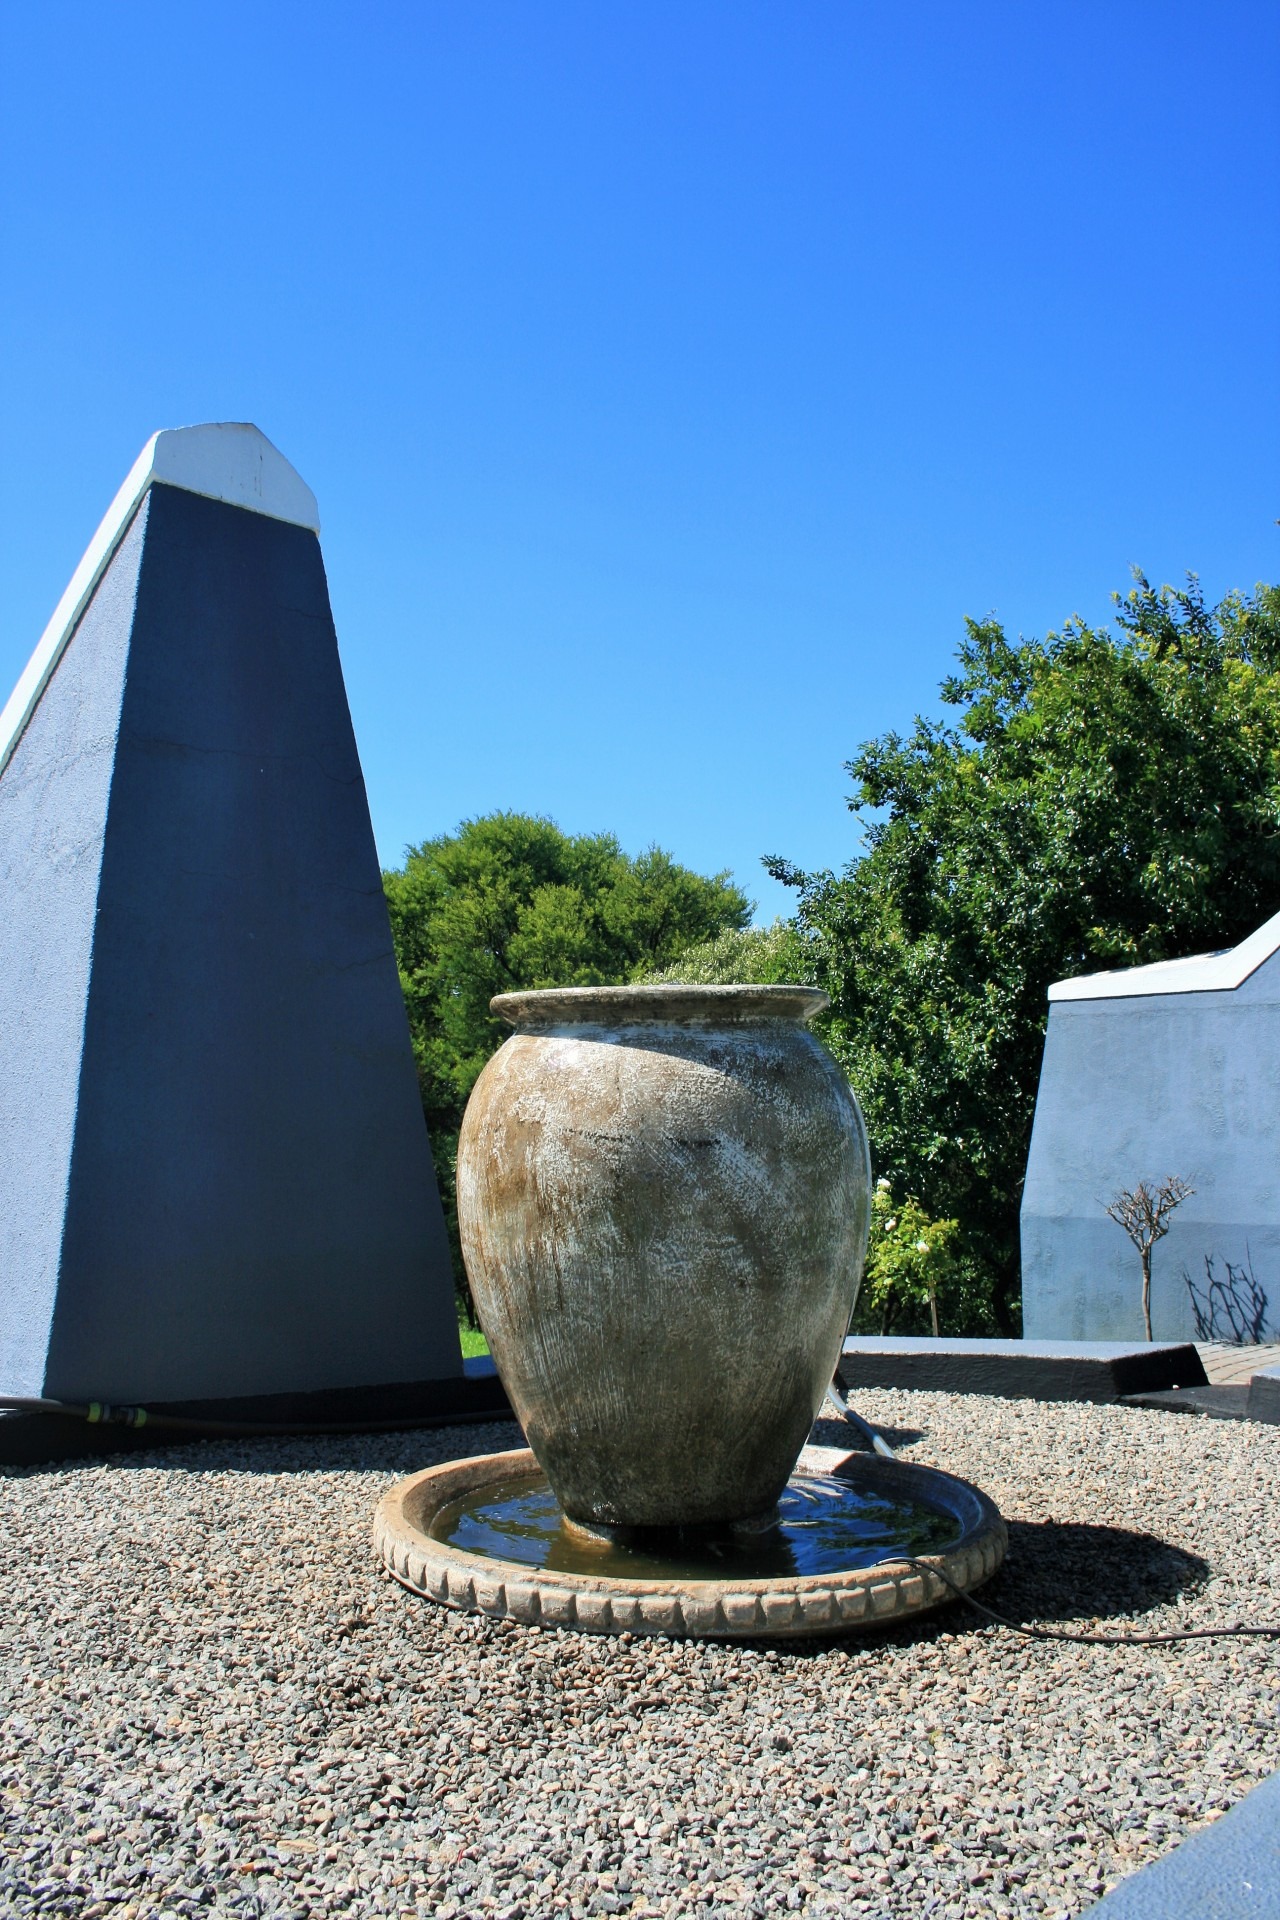
water, rock, light, monument, statue, blue, sculpture, memorial, art, temple, walls, large, urn, water feature, monolith, ancient history, earthy color